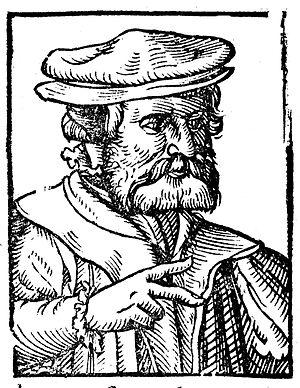
Wolfgang Capiton, né en 1478 à Haguenau et mort le 4 novembre 1541 à Strasbourg, est un réformateur et un théologien alsacien.